No. 46 Squadron RAF

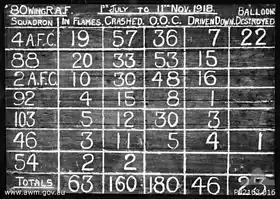
A scoreboard listing the claims for aircraft destroyed by No. 80 Wing between July and November 1918.

In June 1918, the squadron became part of No. 80 Wing RAF, at Serny, Pas-de-Calais. From 26 June, it was commanded by Lieutenant-Colonel Louis Strange. The wing specialised in large scale attacks on enemy airfields. In October and November, the squadron was heavily involved in attacks during the German Great Retreat, during the weeks before the signing of the Armistice.